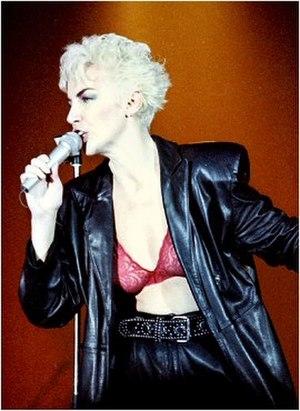
Dave Stewart est un auteur-compositeur-interprète anglais, né le 9 septembre 1952 à Sunderland au Royaume-Uni. Il est principalement connu pour son groupe Eurythmics avec Annie Lennox, ainsi que pour sa carrière artistique personnelle.
Eurythmics est un groupe de pop rock et new wave anglais, originaire de Londres, en Angleterre. Il est composé d'Annie Lennox et de Dave Stewart et connut un succès aussi bien sur le plan commercial qu'artistique durant les années 1980.